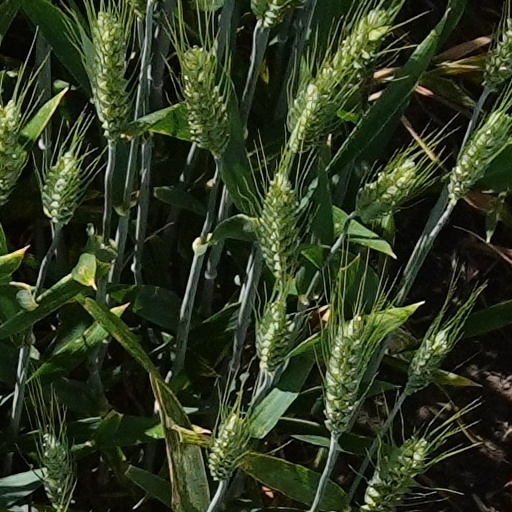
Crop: wheat